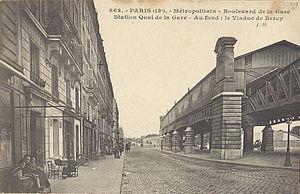
Quai de la Gare début 1900
Quai de la Gare est une station de la ligne 6 du métro de Paris, située dans le 13ᵉ arrondissement de Paris.